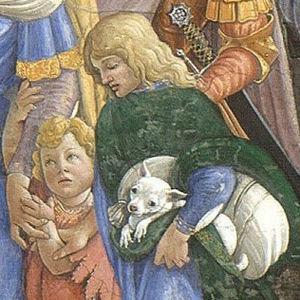
Le chihuahua est le chien le plus petit du monde. Son nom vient de l’état mexicain homonyme. Il pèse quelquefois moins d’un kilogramme mais la fourchette idéale est comprise entre 1,5 et 3 kg. Le standard n'admet pas de chien de poids plus élevé.
Les Épreuves de Moïse est une fresque de Sandro Botticelli, datée des années 1481-1482 et située à la Chapelle Sixtine du Vatican.